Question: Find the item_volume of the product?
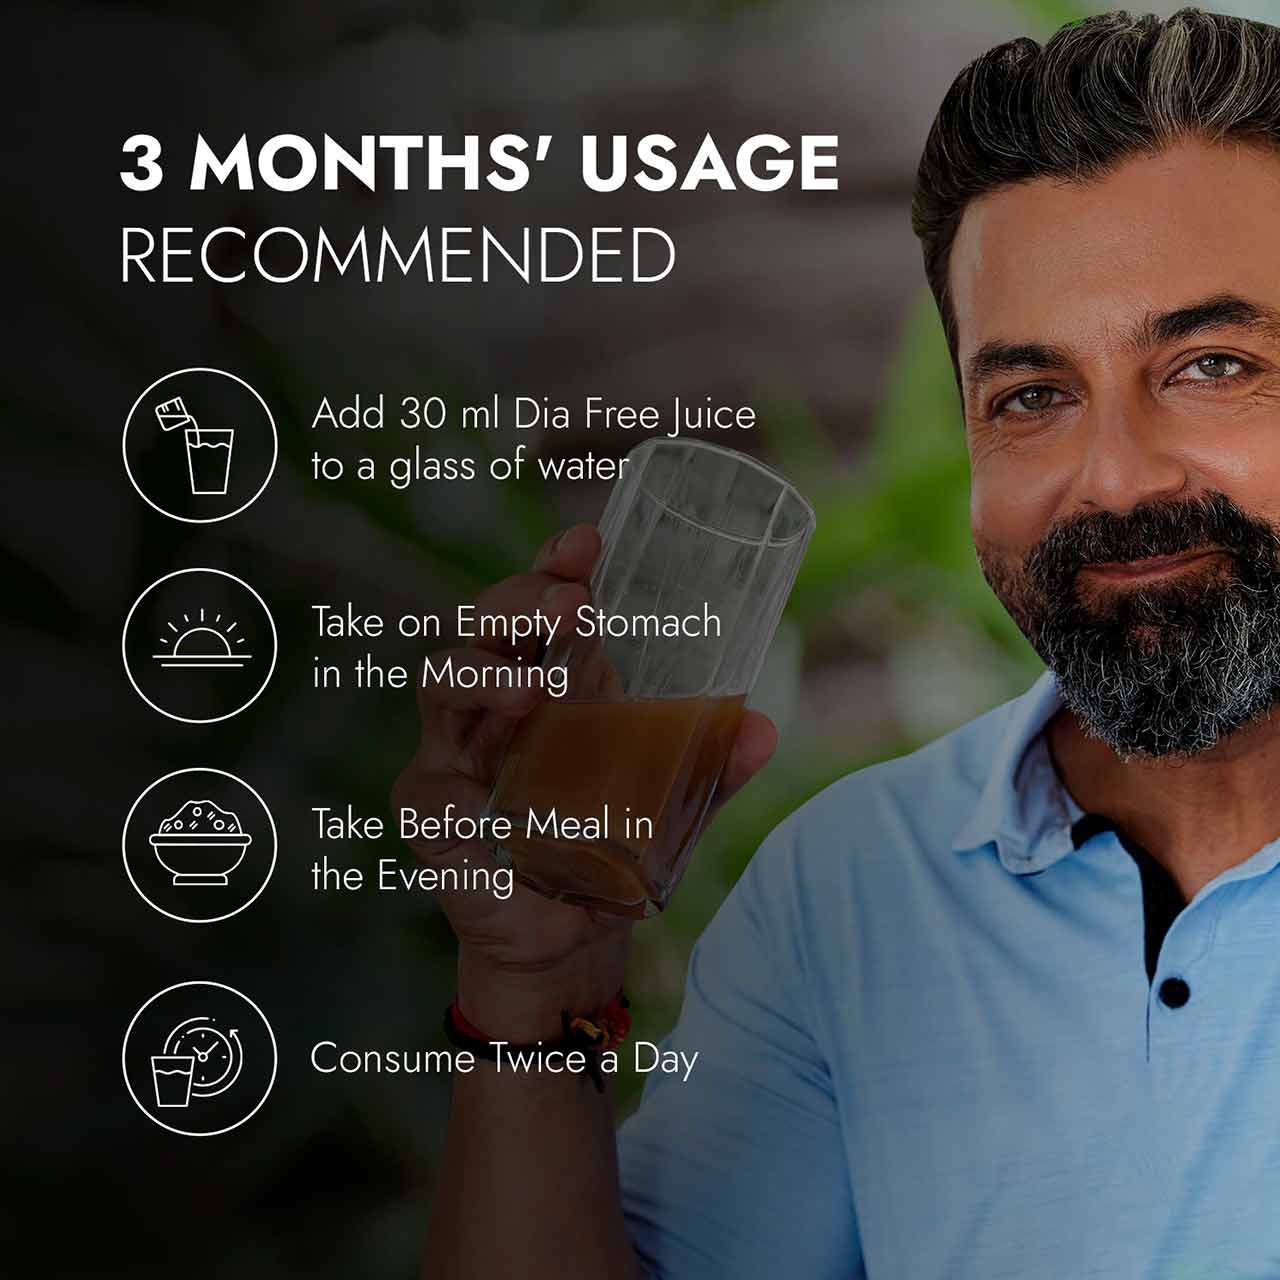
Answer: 30.0 millilitre